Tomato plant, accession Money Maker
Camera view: tilt-top (135 deg); turntable rotation: 60 degrees
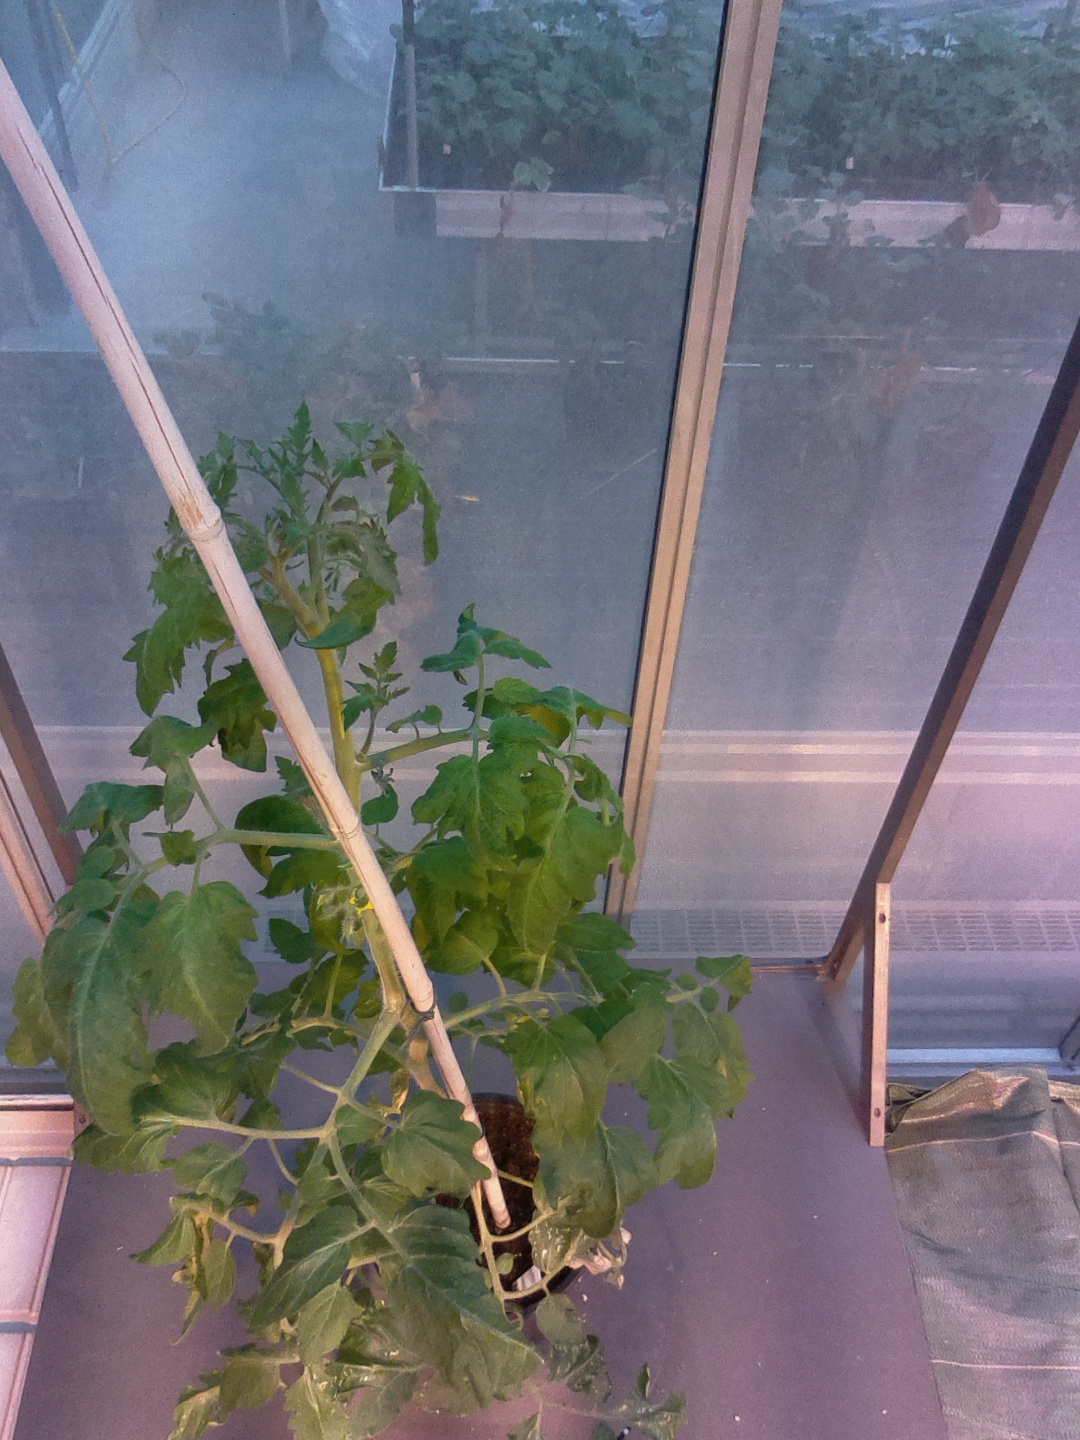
BBCH growth stage 64: 40%-50% of flowers open